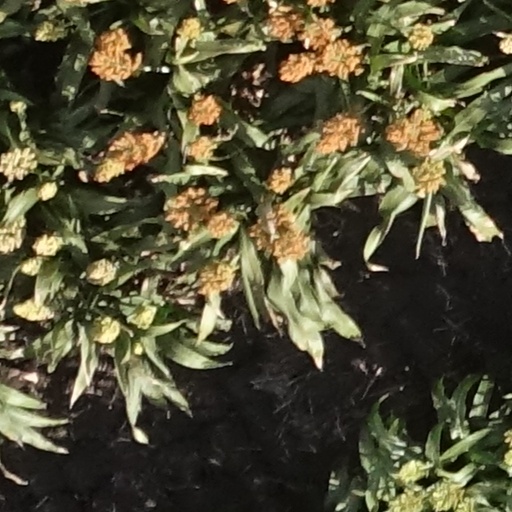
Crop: sorghum